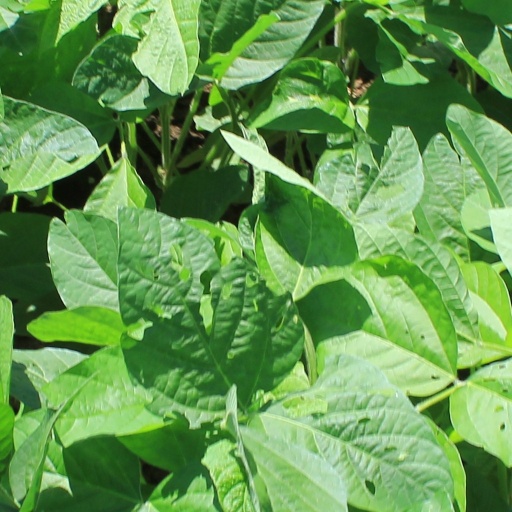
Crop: soybean